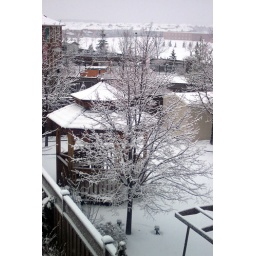
this is the view from my bedroom window in the winter time. it was the first snow of the year.